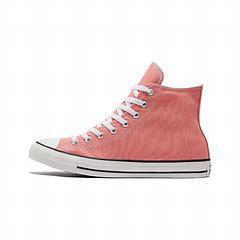
Brand: Converse
Model: Chuck Taylor All Star Canvas